Doris Booth

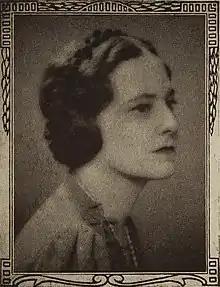
Booth in 1939

Doris Regina Booth (1 October 1895 – 4 November 1970) was an Australian nurse and goldminer. She was the first female member of the Legislative Council of Papua and New Guinea.